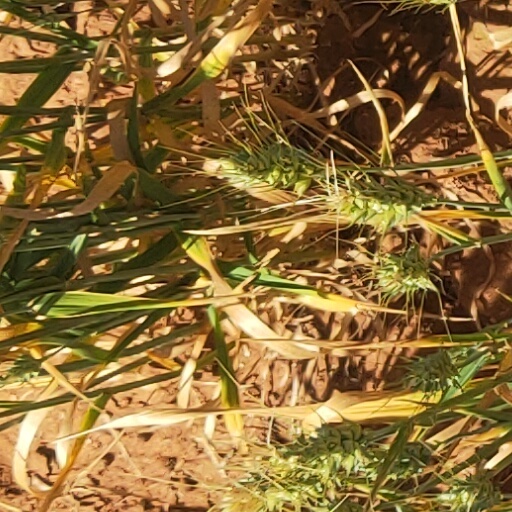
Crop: wheat